Biota of Tokyo Imperial Palace

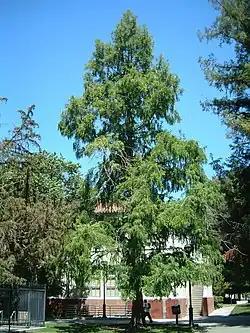
"Metasequoia glyptostroboides"

The third is "Metasequoia glyptostroboides", the dawn redwood. A young plant and 500 seeds were presented to Japan by an American scholar in 1949. The young plant and one from a seed were planted in the south of Kaentei House of the Fukiage Garden. Both were high and one was and the other in breast-height circumference in 2001.